Motor sport in New Zealand

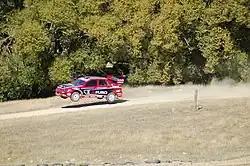
Race to the sky

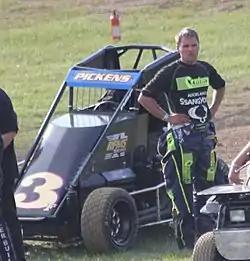
Michael Pickens midget car

National Endurance Championship: A one off 1 day meeting where the top 20 cars from the South Island Endurance & North Island Endurance Series compete for the National Endurance titles in 1 hour and 3 hour races.